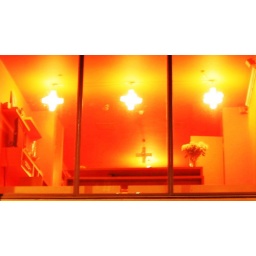
Passing by this window every day I had to make a shot, the all inside of this office is orange..